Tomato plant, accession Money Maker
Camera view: horizontal (90 deg, fisheye); turntable rotation: 150 degrees
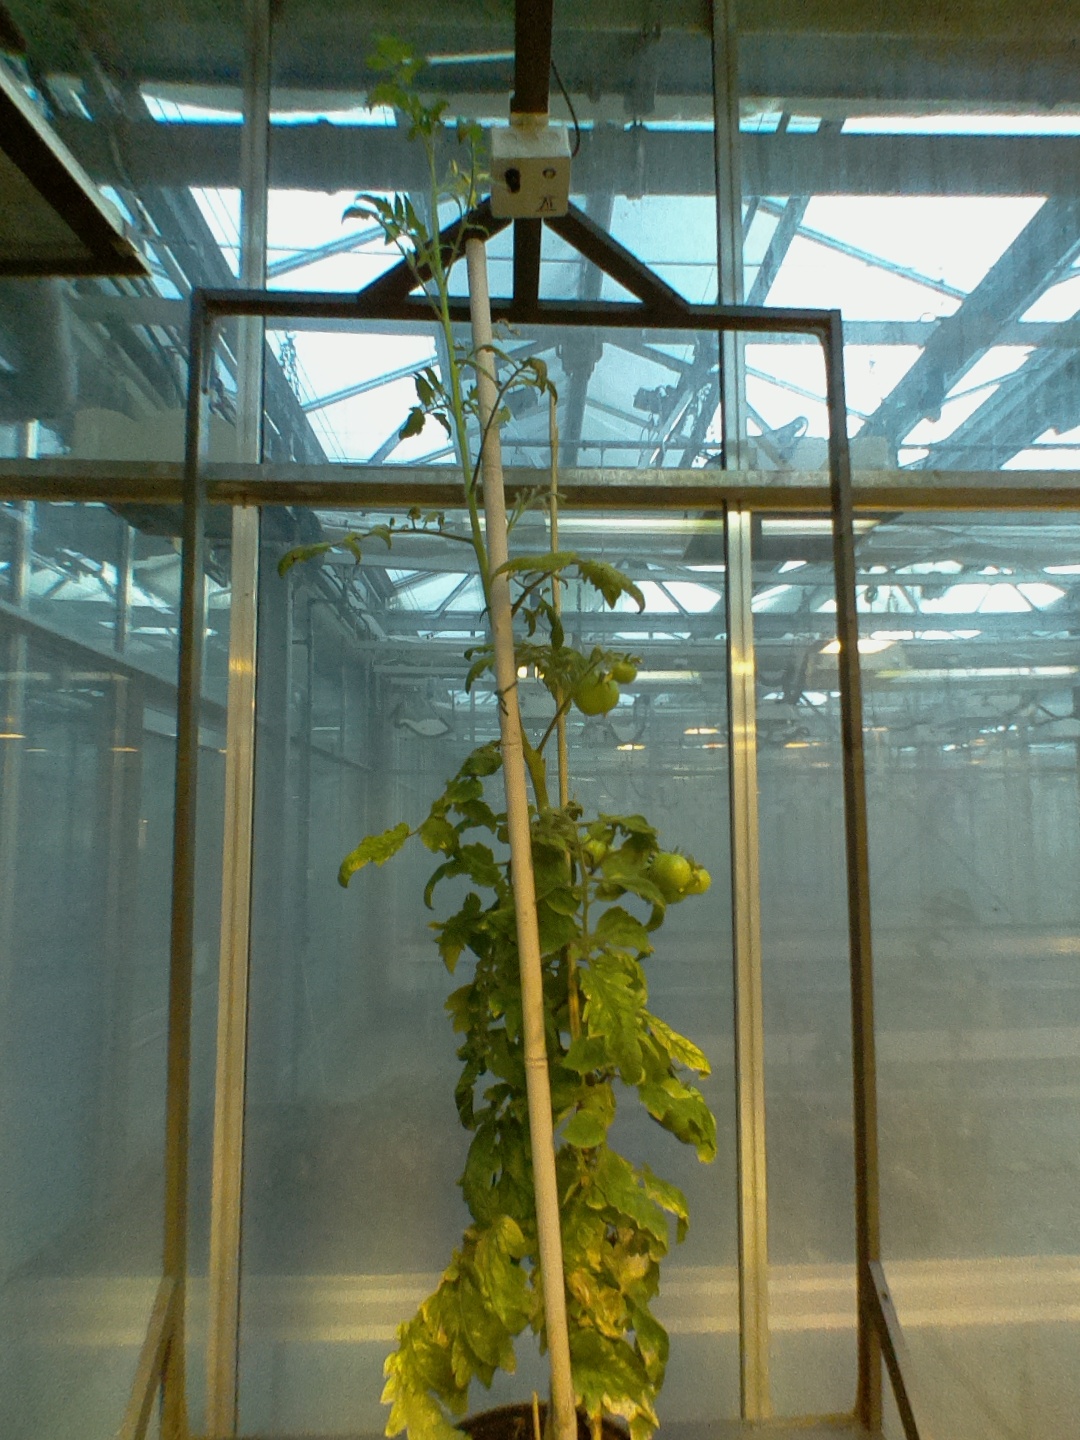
BBCH growth stage 76: 60%-70% of final fruit size